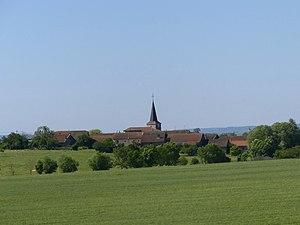
Vue, depuis la ligne à grande vitesse de Paris à Strasbourg, du village de Beney-en-Woëvre, dans la Meuse.
Beney-en-Woëvre est une commune française située dans le département de la Meuse, en région Grand Est.